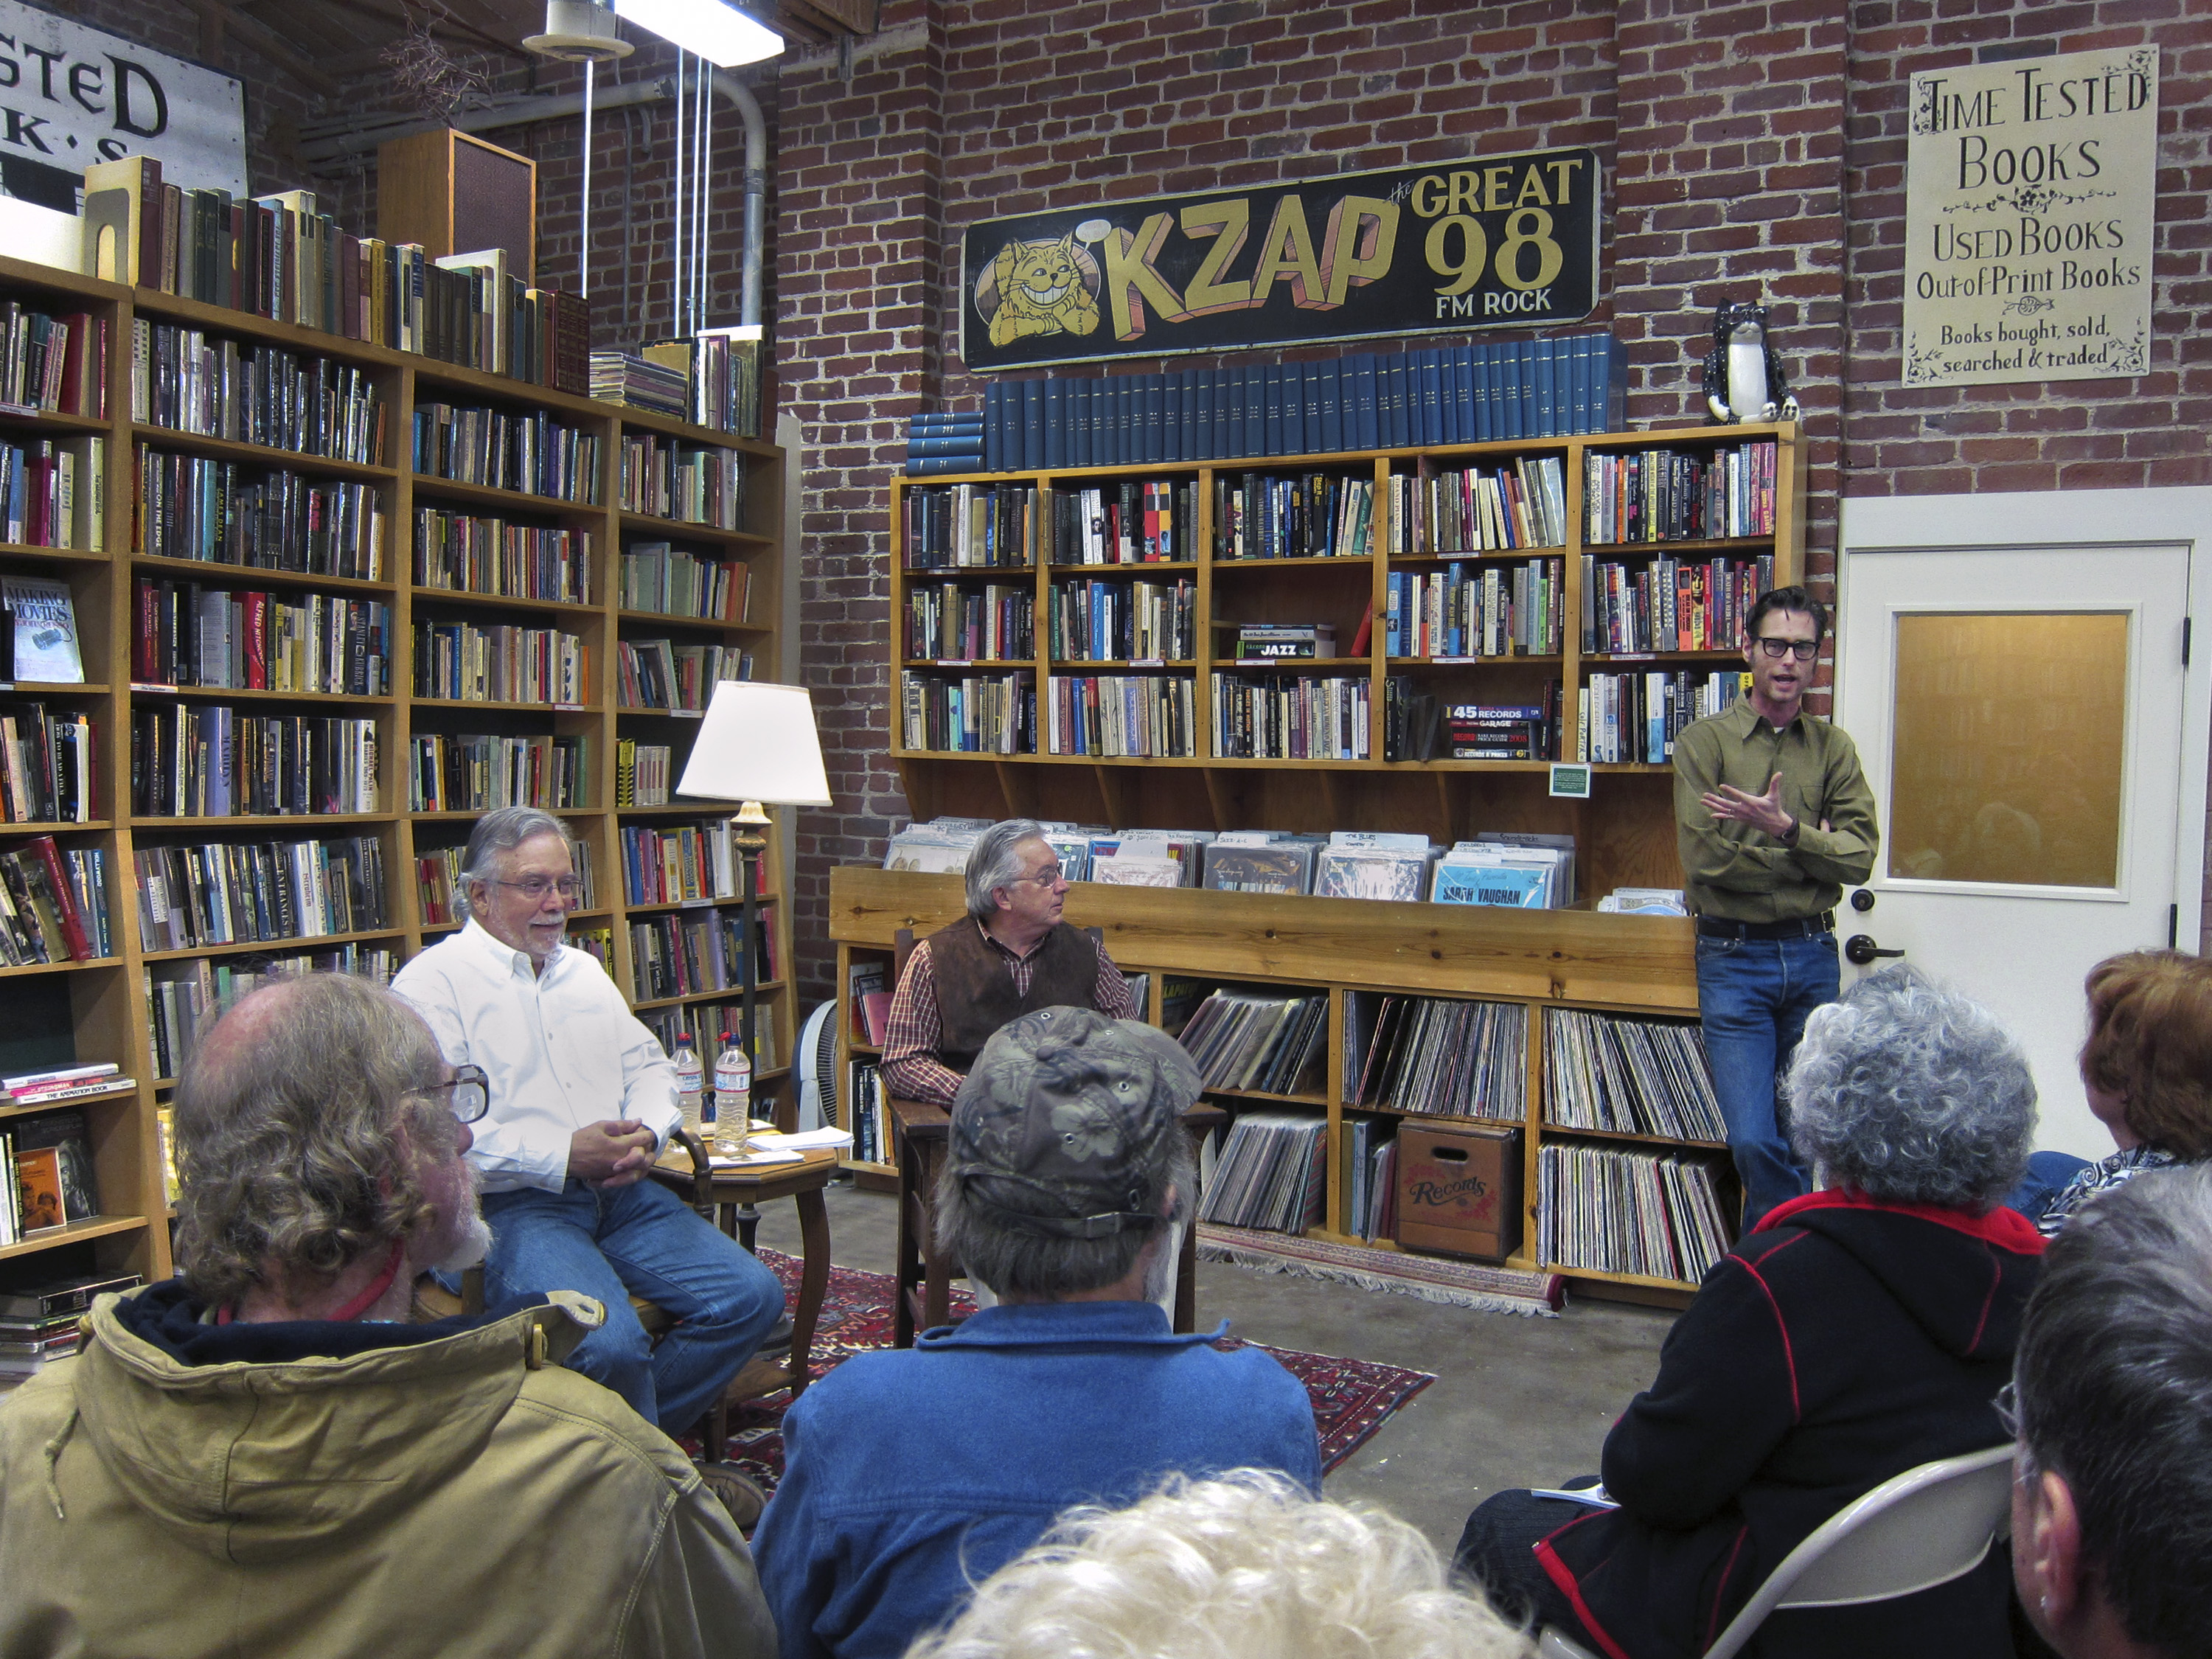
building, reading, california, education, reporters, bookstore, library, midtown, californiahistory, sacramento, prop13, public library, timetestedbooks, capitolinsiders, coveringjerrybrown, bookselling